Semen Semenchenko

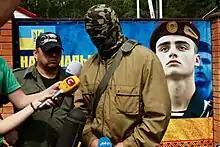
Semenchenko calls to join the National Guard of Ukraine.

On August 21, 2014, by the decree of the President of Ukraine Petro Poroshenko, Semenchenko was awarded the Bohdan Khmelnytsky Order, Third class for "personal courage and heroism shown during protection of the state sovereignty and territorial integrity of Ukraine, dedication to loyalty oath, highly professional execution of his duty". He was awarded for the service in the battle shown while liberating the cities of Artemivsk, Popasna and Lysychansk. On September 1, 2014, the Order was handed together with a service gun — the Makarov pistol from the Head of SBU.